WDFN

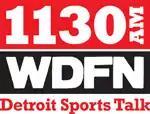
WDFN logo, 2009-2020

WWWW changed its call letters to WDFN in May 1994, and on July 11 of that year, it became a sports-talk station branded as "The Fan". For much of its run in the format, WDFN competed with WXYT (1270 AM), and later WXYT-FM (97.1), for Detroit's sports-talk audience.